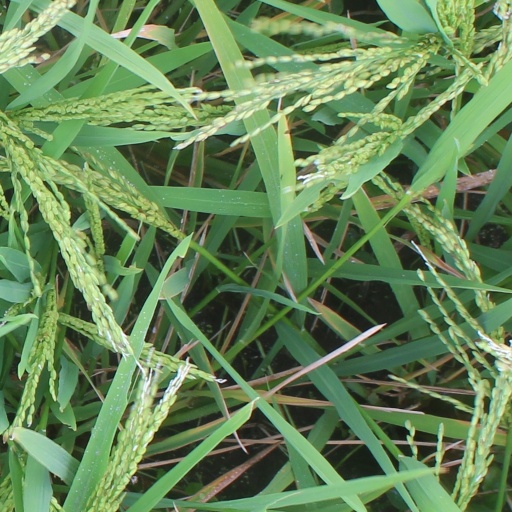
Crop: rice